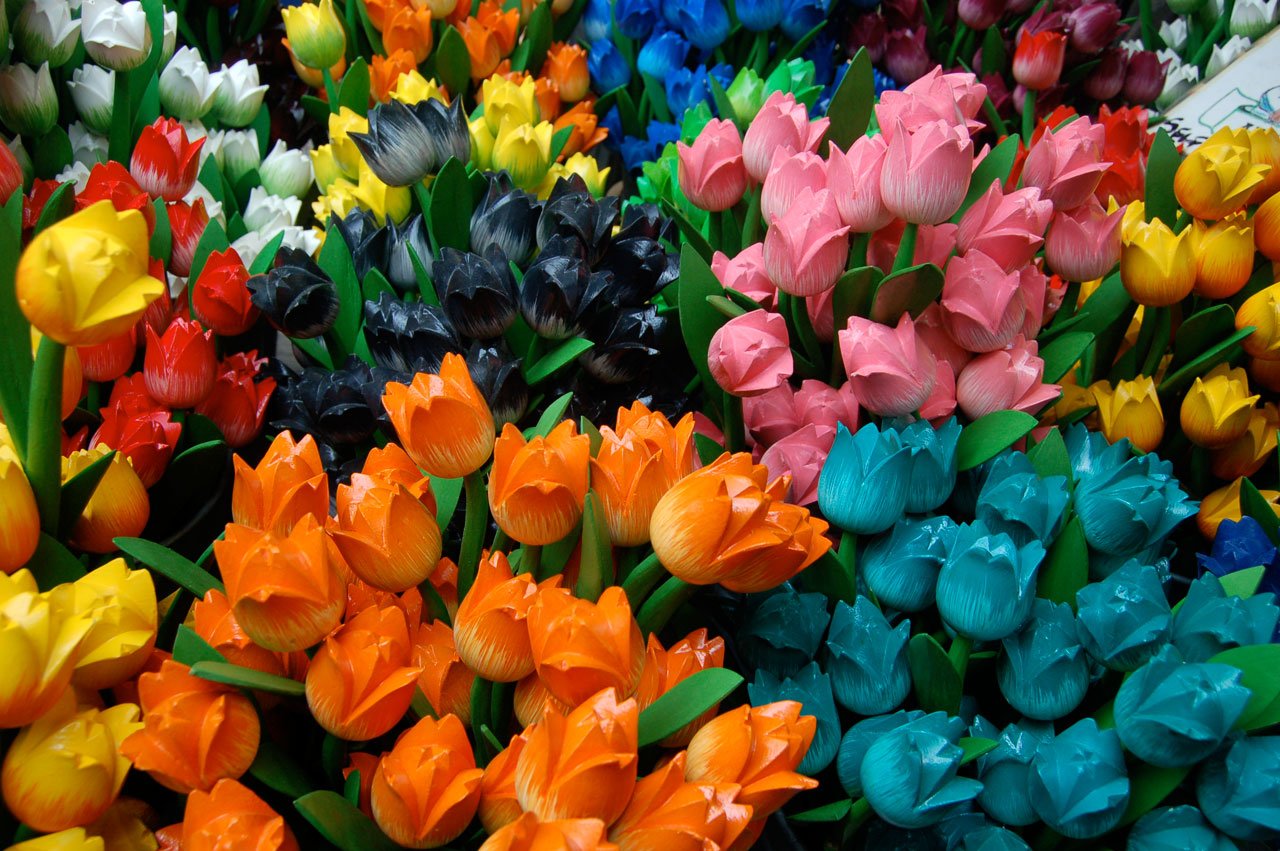
plant, flower, petal, tulip, flora, tulip bouquet, tulips, tulipa, artificial flowers, flowering plant, lily family, land plant, dutch tulips, artificial tulips, faux flowers